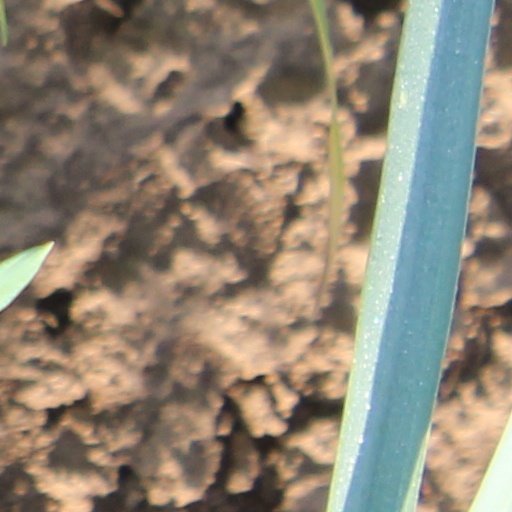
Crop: wheat